Elmbridge, Gloucester

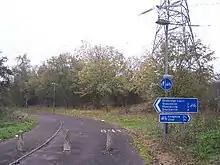
Elmbridge Court Roundabout cycleway is a green-lined and mode-segregated way to the northeast of the suburb and city, undershooting the large road intersection.

Representatives are two elected councillors, up for election every four years. The area in terms of civil parishes in England is no longer "parished", meaning only one council is contributed to (by Council Tax) and serves the area. The ward boundaries are similar to the popular, strong-boundaries definition as currently drawn, and are drawn or reconsidered every 8 years so the vote each potential voter of Gloucester has equal power, that is, is properly apportioned.